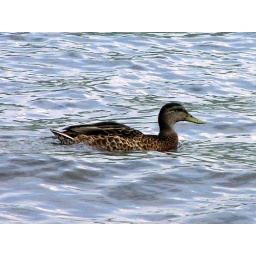
A female Mallard duck cooling off in Lake George in northern New York State